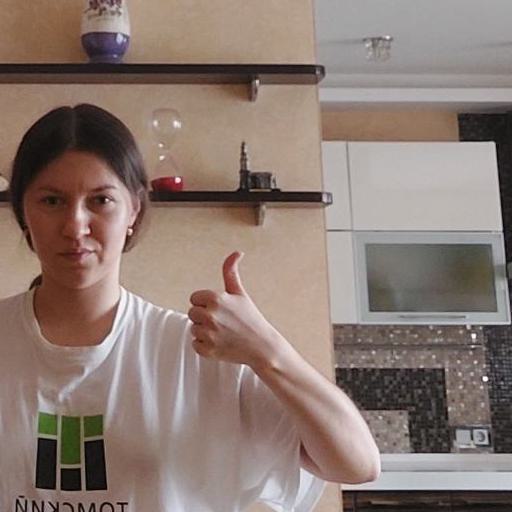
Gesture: like